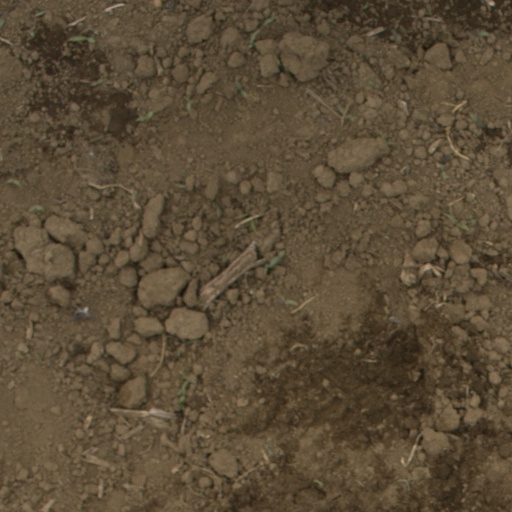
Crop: Jerusalem artichoke